Science and invention in Birmingham

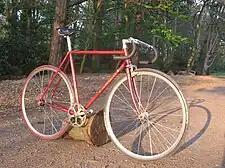
Reynolds bicycle frames are extremely lightweight and have been used in several winning Tour de France bikes. Reynolds still manufactures frames in the city today.

1895: Herbert Austin, an employee at Wolseley Sheep Shearing Company, becomes interested in engines and automobiles. During the winter of 1895–96 he makes his own version of a design by Léon Bollée that he has seen in Paris. Later he finds that another British group have bought the rights, therefore Austin has to come up with a design of his own.